Gary Hooper

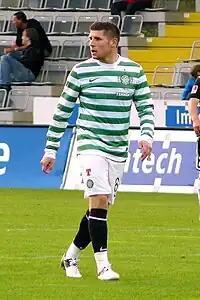
Hooper playing for Celtic in 2012

On 24 July 2011, Hooper had a penalty saved by Graham Stack in Celtic's first match of the 2011–12 season, a 2–0 win over Hibs. On 13 August, he scored his first goal of the season in a 5–1 win over Dundee United. He also picked up an ankle injury which ruled him out for the next two matches. On 25 August he made his return in Celtic's 3–1 loss to FC Sion. Three days later, he scored both goals in a 2–0 win over St Mirren. English Premier League clubs Queens Park Rangers and Wolverhampton Wanderers expressed interest in signing Hooper on transfer deadline day of summer 2011, however Celtic rejected their enquiries about his availability. Hooper's regular strike partner Anthony Stokes said "He's a top, top player. I have no doubt one day he could play at the very top level but we want to keep him here as long as possible."